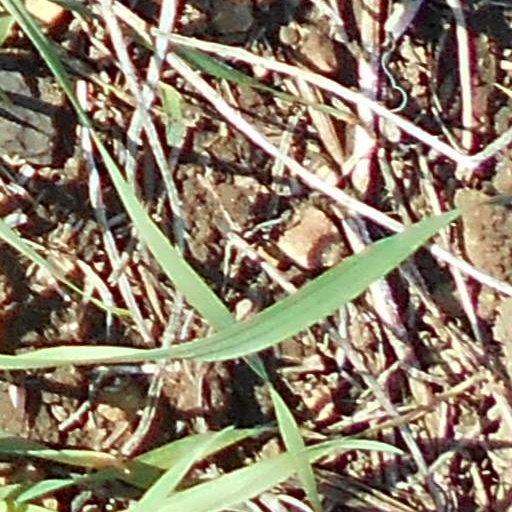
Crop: wheat